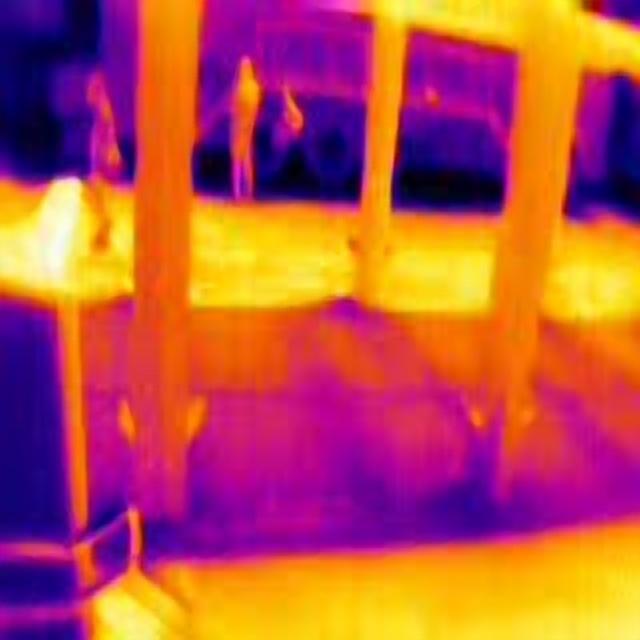
Detected objects:
label: person
label: person